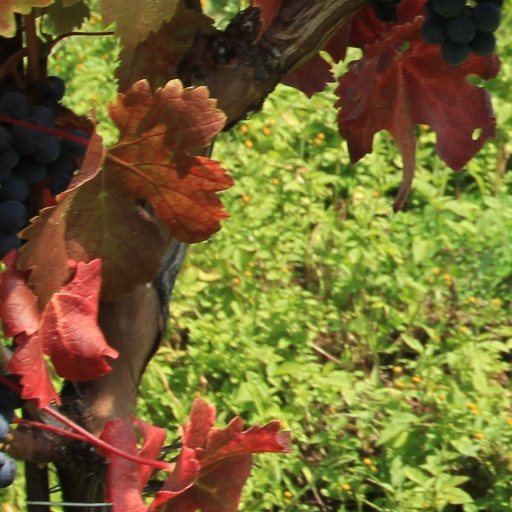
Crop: grape